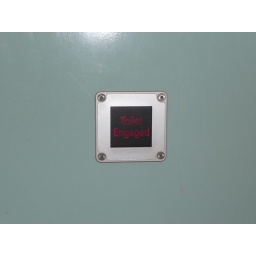
Seen on the train to the Glasgow airport... the red letters blinked in a frightening way.